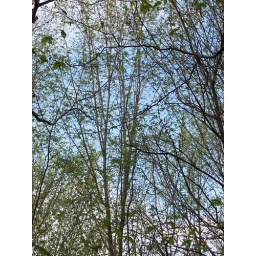
sky above the forest